Shades of magenta

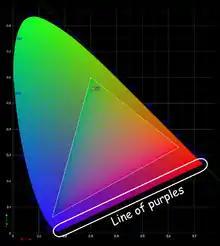
The most saturated magentas that humans are able to perceive lie on the line of purples, which connects violet and red in the chromaticity diagram

Magenta is a color made up of equal parts of red and blue light. This would be the precise definition of the color as defined for computer display (the color #FF00FF shown in the color swatch above). It is a pure chroma on the RGB color wheel. In HSV color space, "magenta" has a hue of 300°.